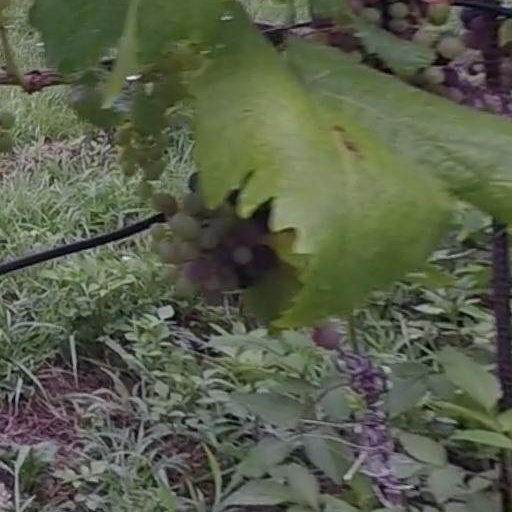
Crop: grape